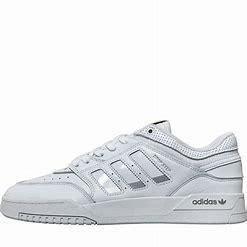
Brand: adidas
Model: originals Adidas Originals Drop Step